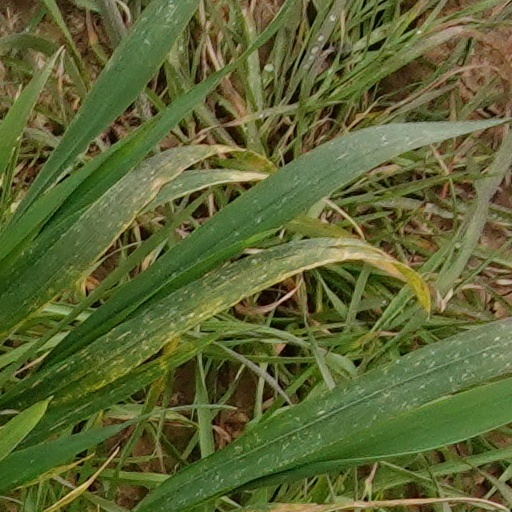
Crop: wheat